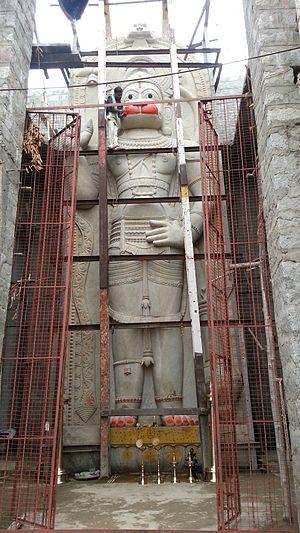
Cet article recense les statues les plus hautes actuellement érigées.